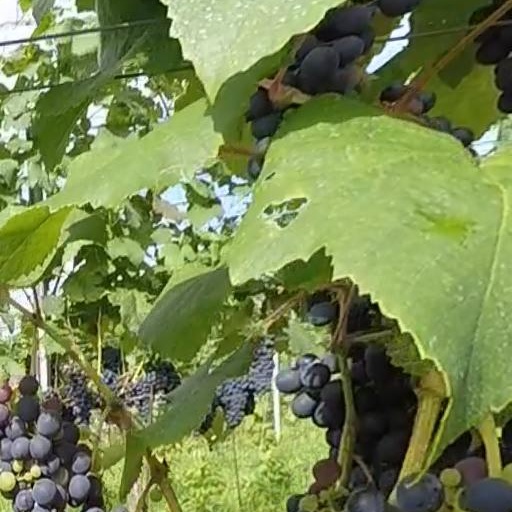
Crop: grape